Funkytown (film)

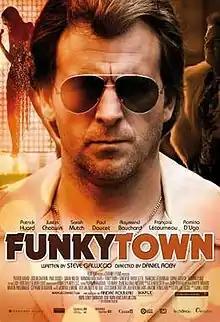

Funkytown is a 2011 Canadian drama film directed by Daniel Roby and written by Steve Galluccio. starring Patrick Huard, Justin Chatwin, Paul Doucet, Sarah Mutch and Raymond Bouchard.